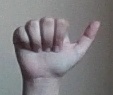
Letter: dhad